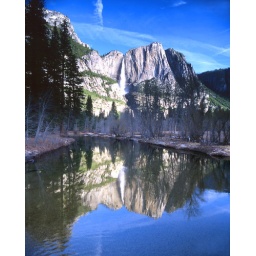
Fron the bridge in the valley floor of yosemite